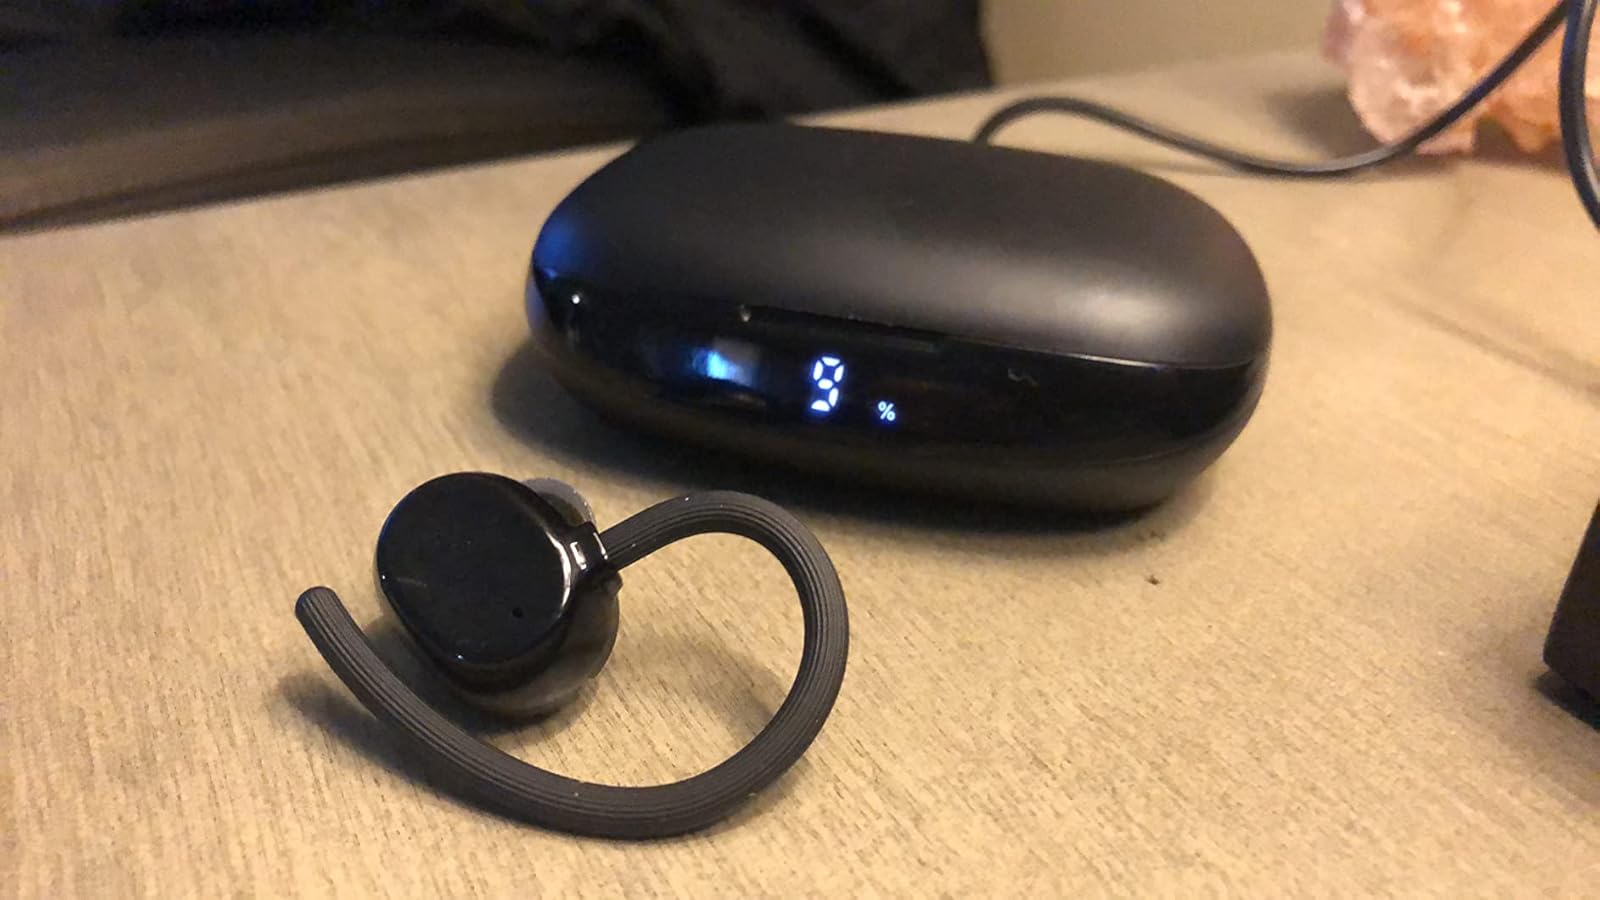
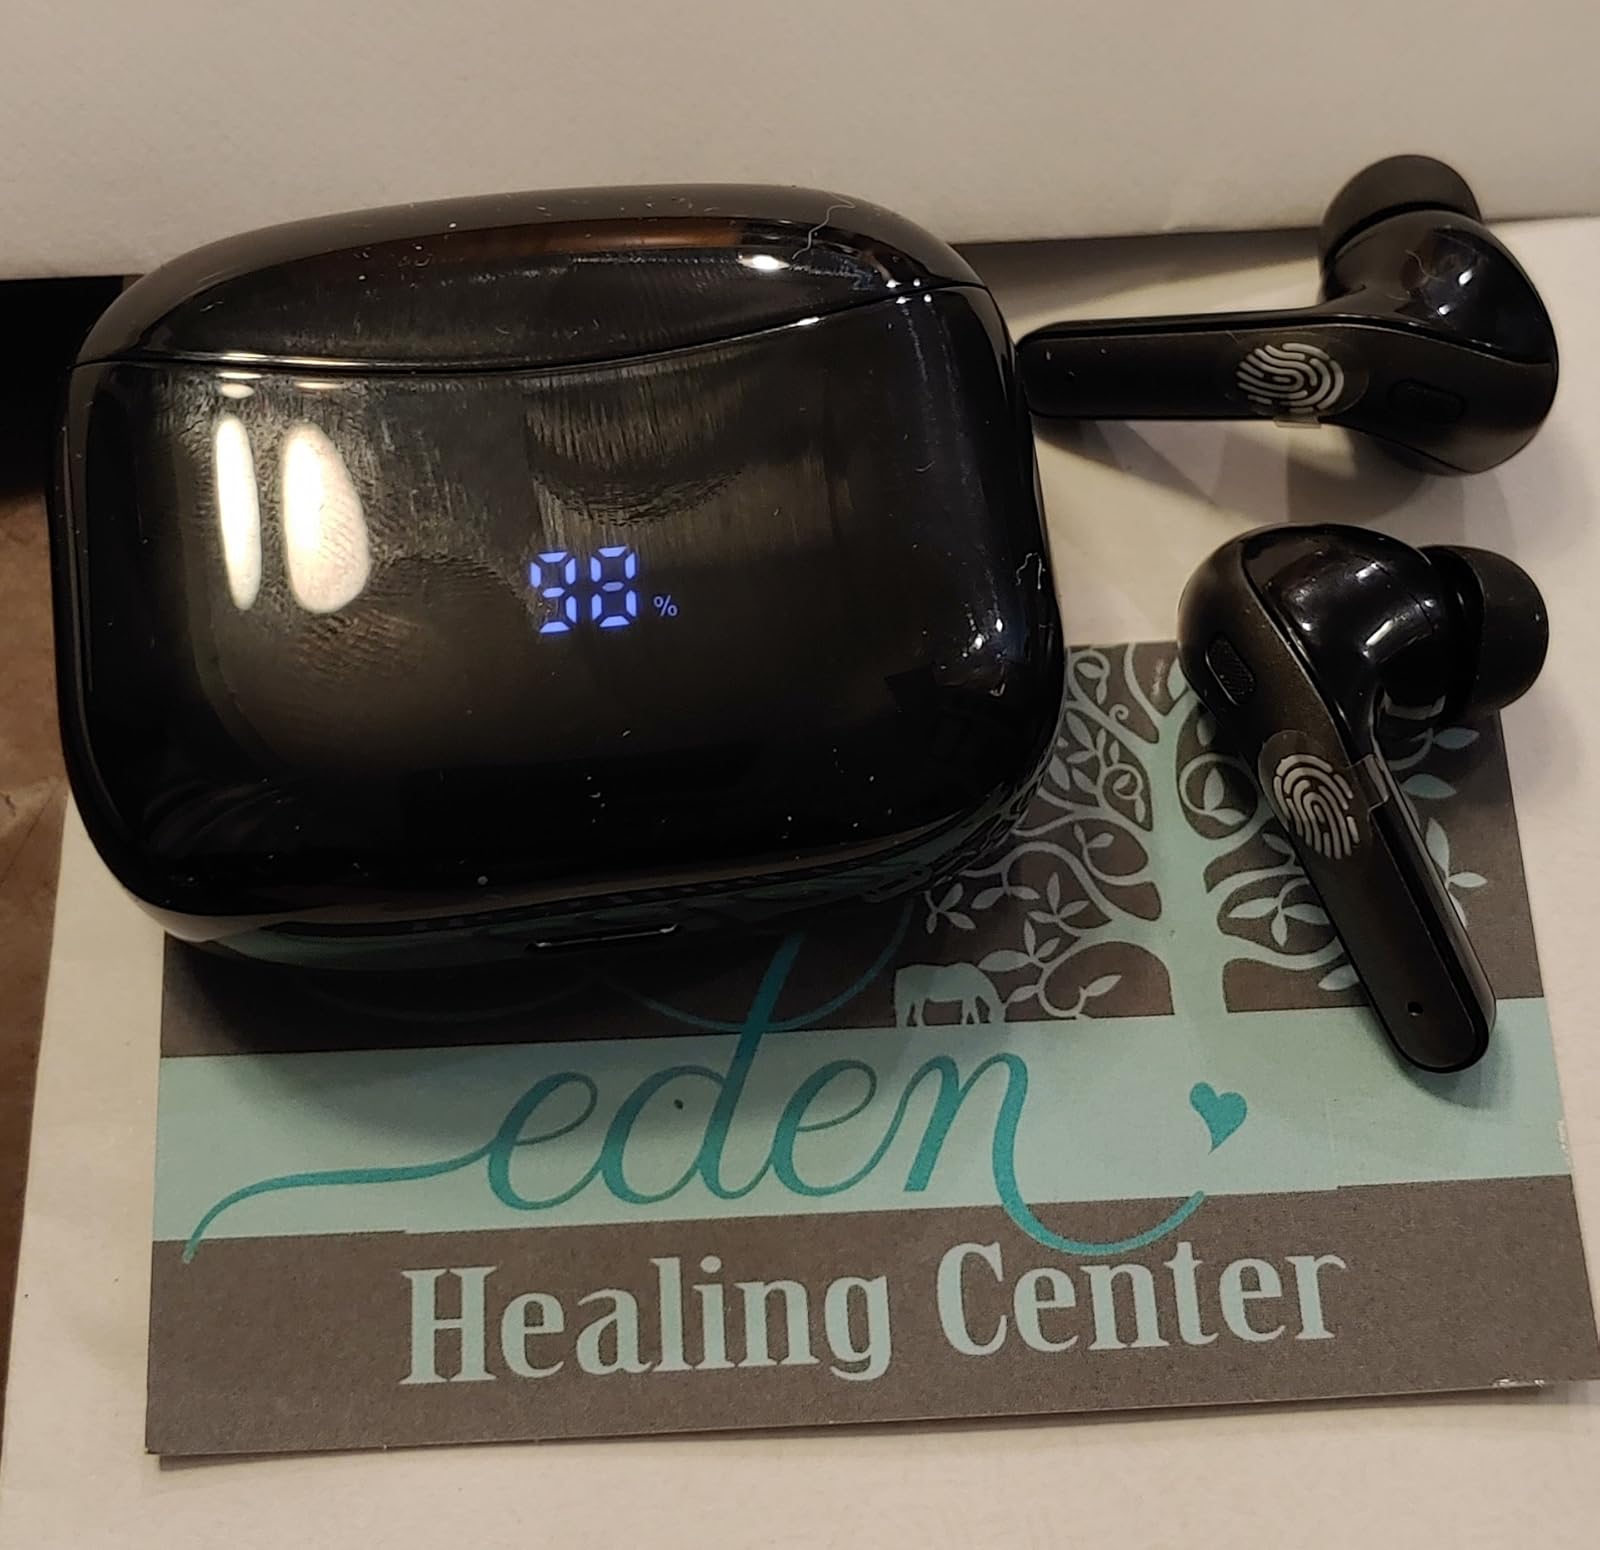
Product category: earbuds
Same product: no